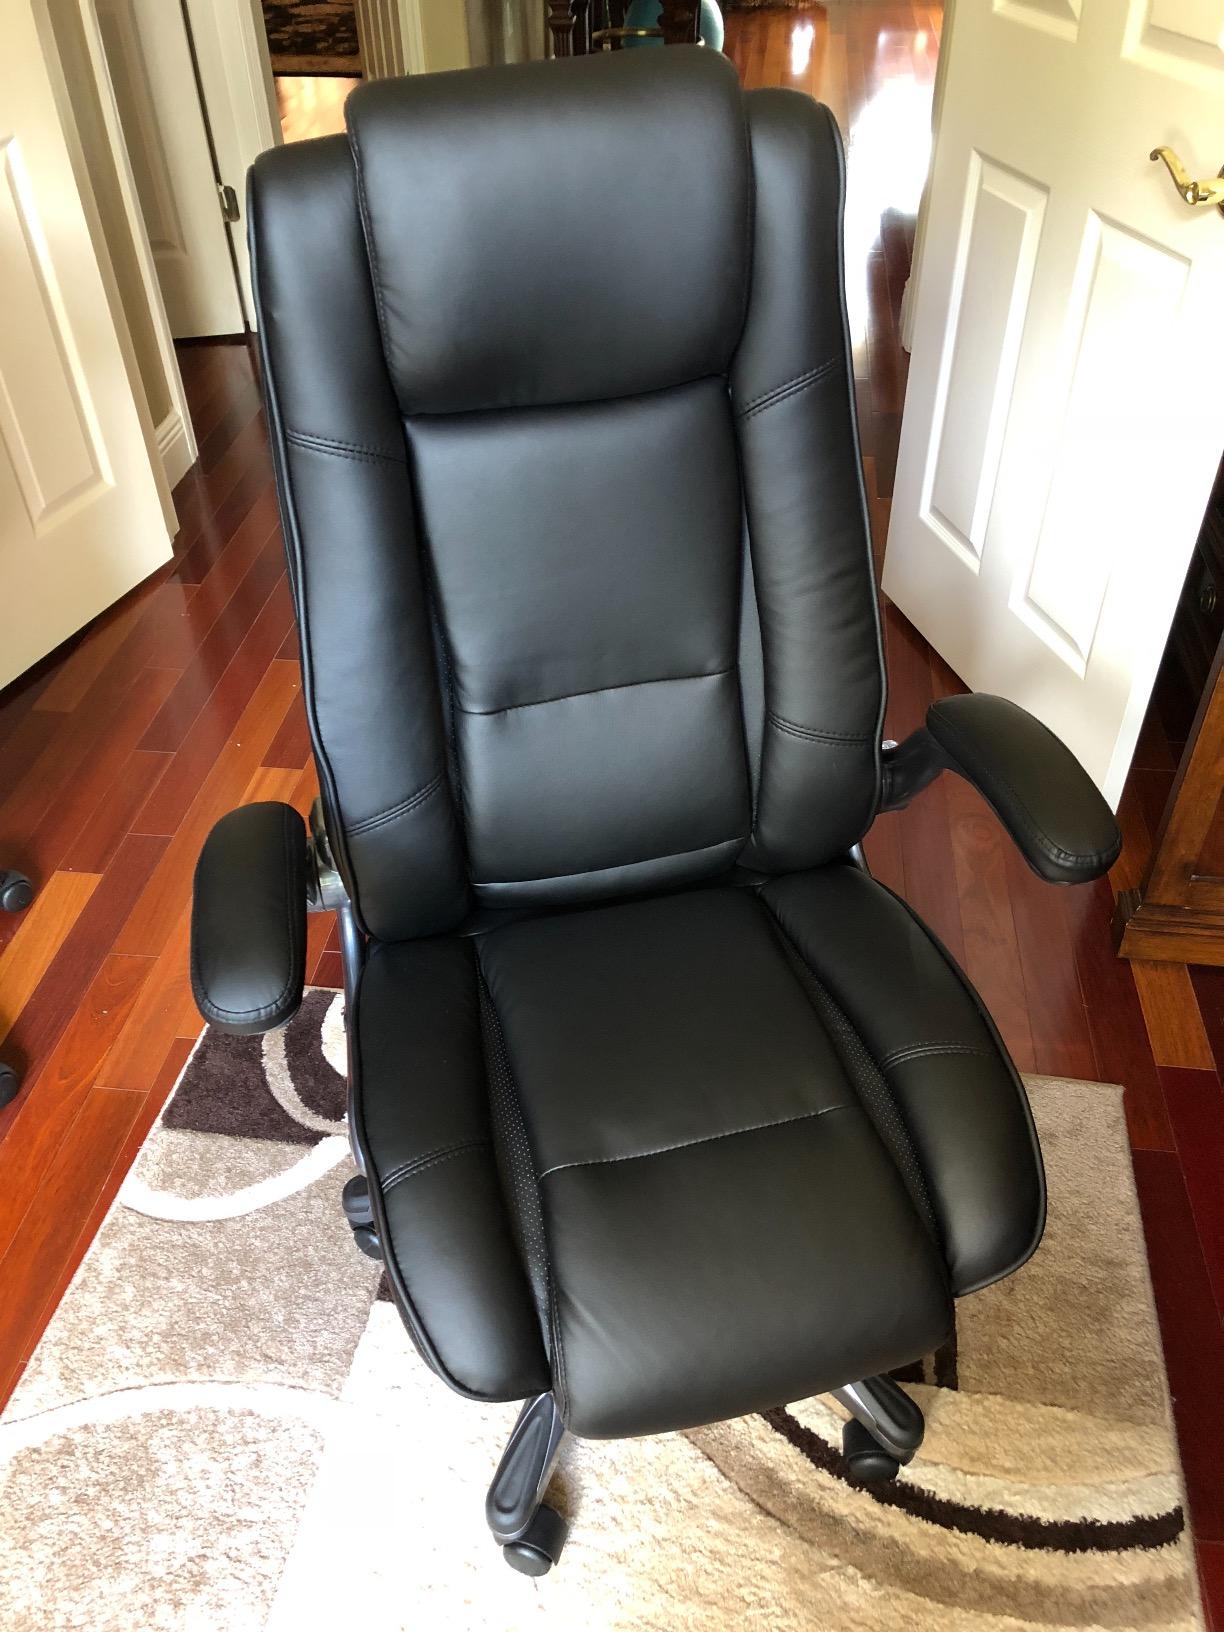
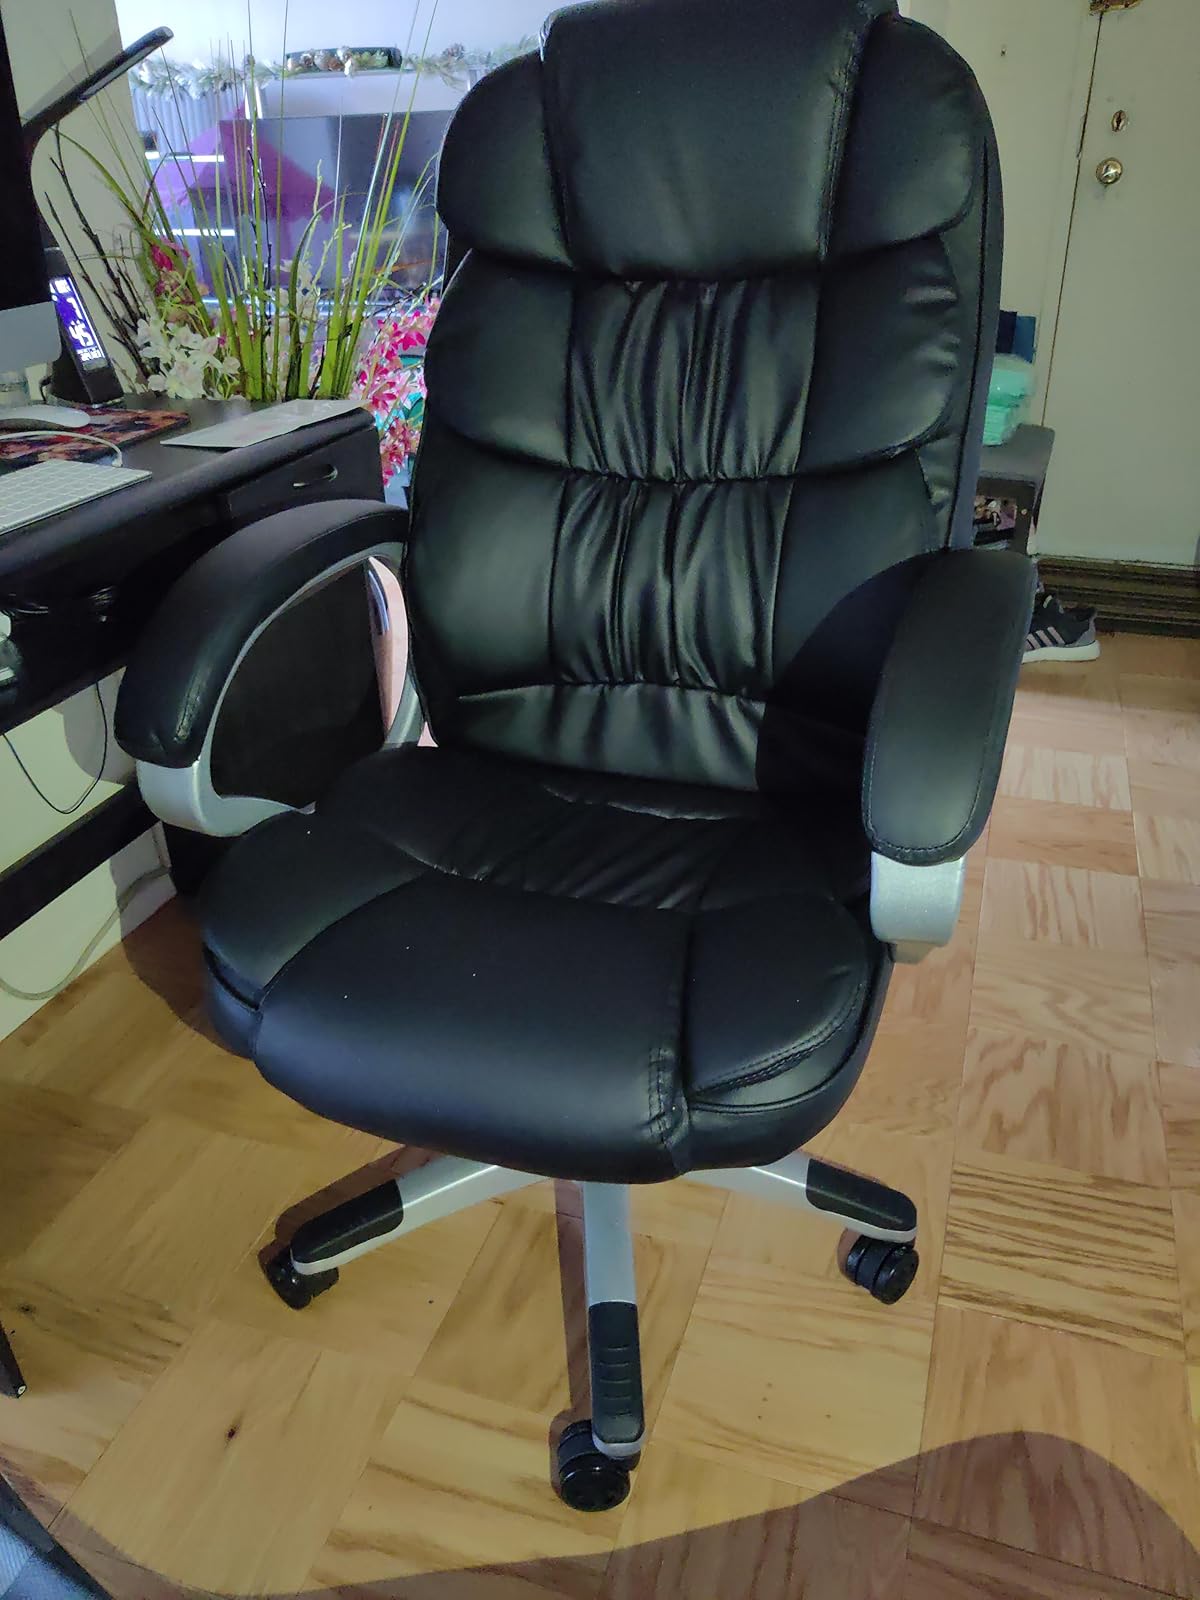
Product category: items_chair
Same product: no